Vorontsov Palace (Alupka)

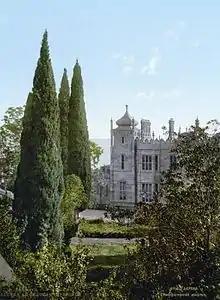
A 19th-century vintage postcard showing the Vorontsov Palace viewed through its manicured gardens

Keebach had the park designed in such a way that it would incorporate the landscape's native vegetation, mountain springs, and nearby rocky masses, in addition to foreign plant species brought in from the Mediterranean, both North and South America, as well as from East Asia. Today, the park still features more than 200 exotic tree and shrub species, including a wide variety of palm trees, oleander shrubs, laurels, cypresses, olive trees, and evergreen viburnum, among many others.